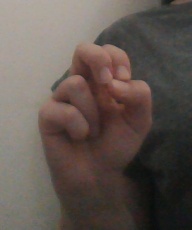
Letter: gaaf